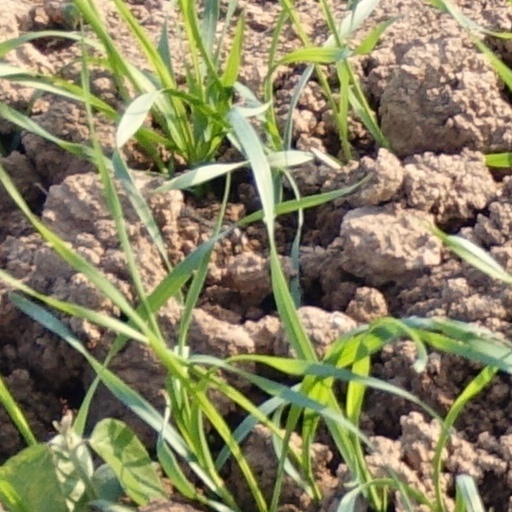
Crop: wheat